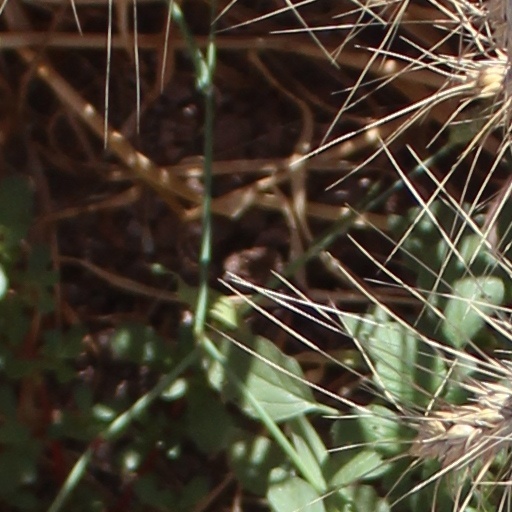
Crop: wheat